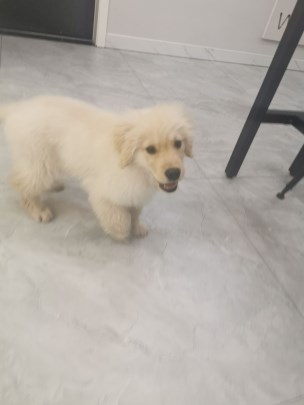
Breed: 5355-n000126-golden_retriever